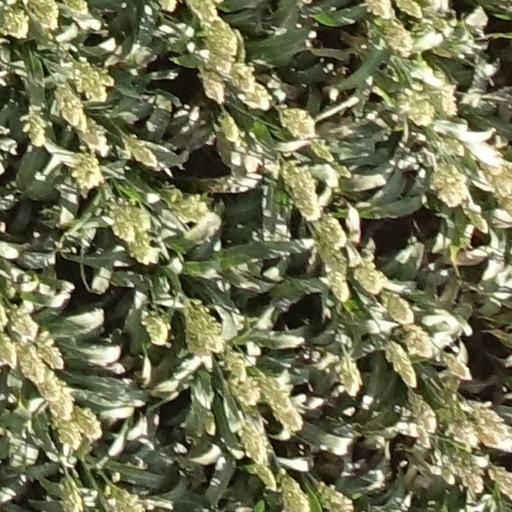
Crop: sorghum